Matt Minglewood

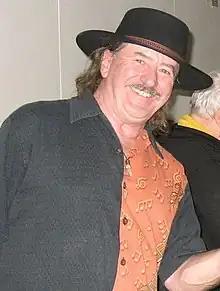
Minglewood between sets at a MingleBells concert in Wallace, Nova Scotia

Matt Minglewood (born Roy Alexander Batherson, 31 January 1947) is a Canadian musician whose style can be described as a blend of country, blues, folk, roots and rock. The name "Matt" was borrowed from his brother, Matt Batherson.